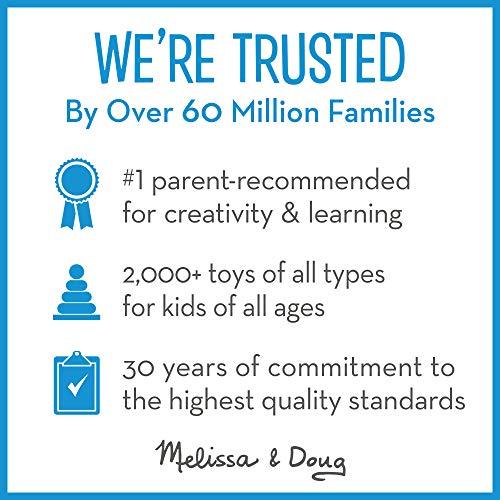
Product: Melissa & Doug Wooden Construction Building Set in a Box (Developmental Toy, 48 Pieces, Great Gift for Girls and Boys - Best for 4, 5 and 6 Year Olds)
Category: Toys & Games | Building Toys | Building Sets
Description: CONSTRUCTION BUILDING SET: The Melissa and Doug Wooden Construction Building Set in a Box comes with 48 wooden pieces including nuts, bolts, drilled bars to connect, and a child-size screwdriver to help budding builders get the job done.
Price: $16.99
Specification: ProductDimensions:12x10x2inches|ItemWeight:2pounds|ShippingWeight:2pounds(Viewshippingratesandpolicies)|DomesticShipping:ItemcanbeshippedwithinU.S.|InternationalShipping:ThisitemcanbeshippedtoselectcountriesoutsideoftheU.S.LearnMore|ASIN:B00D3IMEUA|Itemmodelnumber:5151|Manufacturerrecommendedage:4-6years